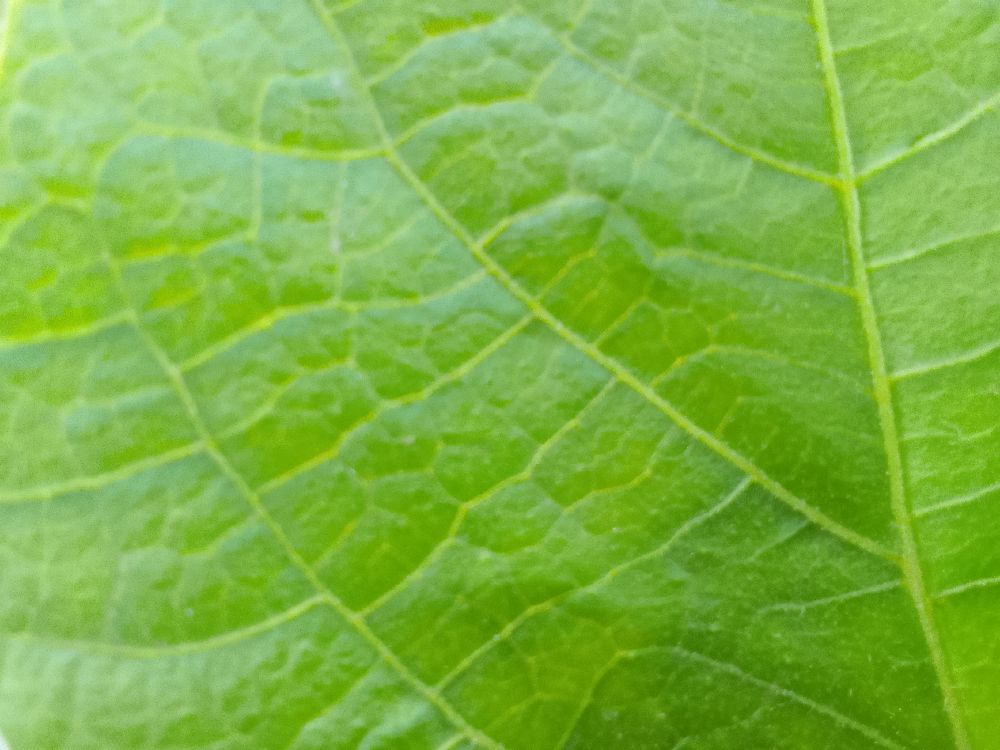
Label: healthy